Sofiane Labidi

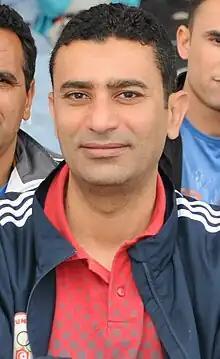
Sofiane Labidi

Sofiane Labidi (born 29 September 1977 in Béja) is a Tunisian sprinter who specialises in the 400 metres. He achieved his personal best time of 45.19 seconds in Seville in June 2004. He represented his country at the 2000 and 2004 Summer Olympic Games.